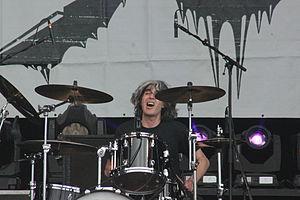
Michel Langevin, Voivod, Hellfest 2013, Fr-44-Clisson.